Seismic velocity structure

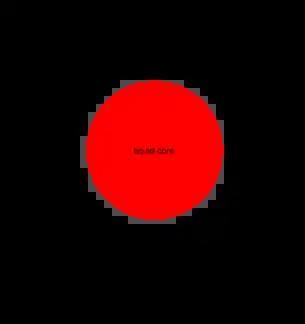
An illustration of the Internal structure of Mars. The core is hypothesised to be liquid.

The Martian mantle, composed of iron-rich rocks, facilitates the transmission of seismic waves at high speeds. Research indicates a variation in seismic velocities between depths of 400 and 600 km, where S-wave speeds decrease while P-wave speeds remain constant or increase slightly. This region is known as the Low Velocity Zone (LVZ) in the Martian upper mantle and may be caused by a static layer overlying a convective mantle. The reduction in velocity at the LVZ is likely due to high temperatures and moderate pressures.